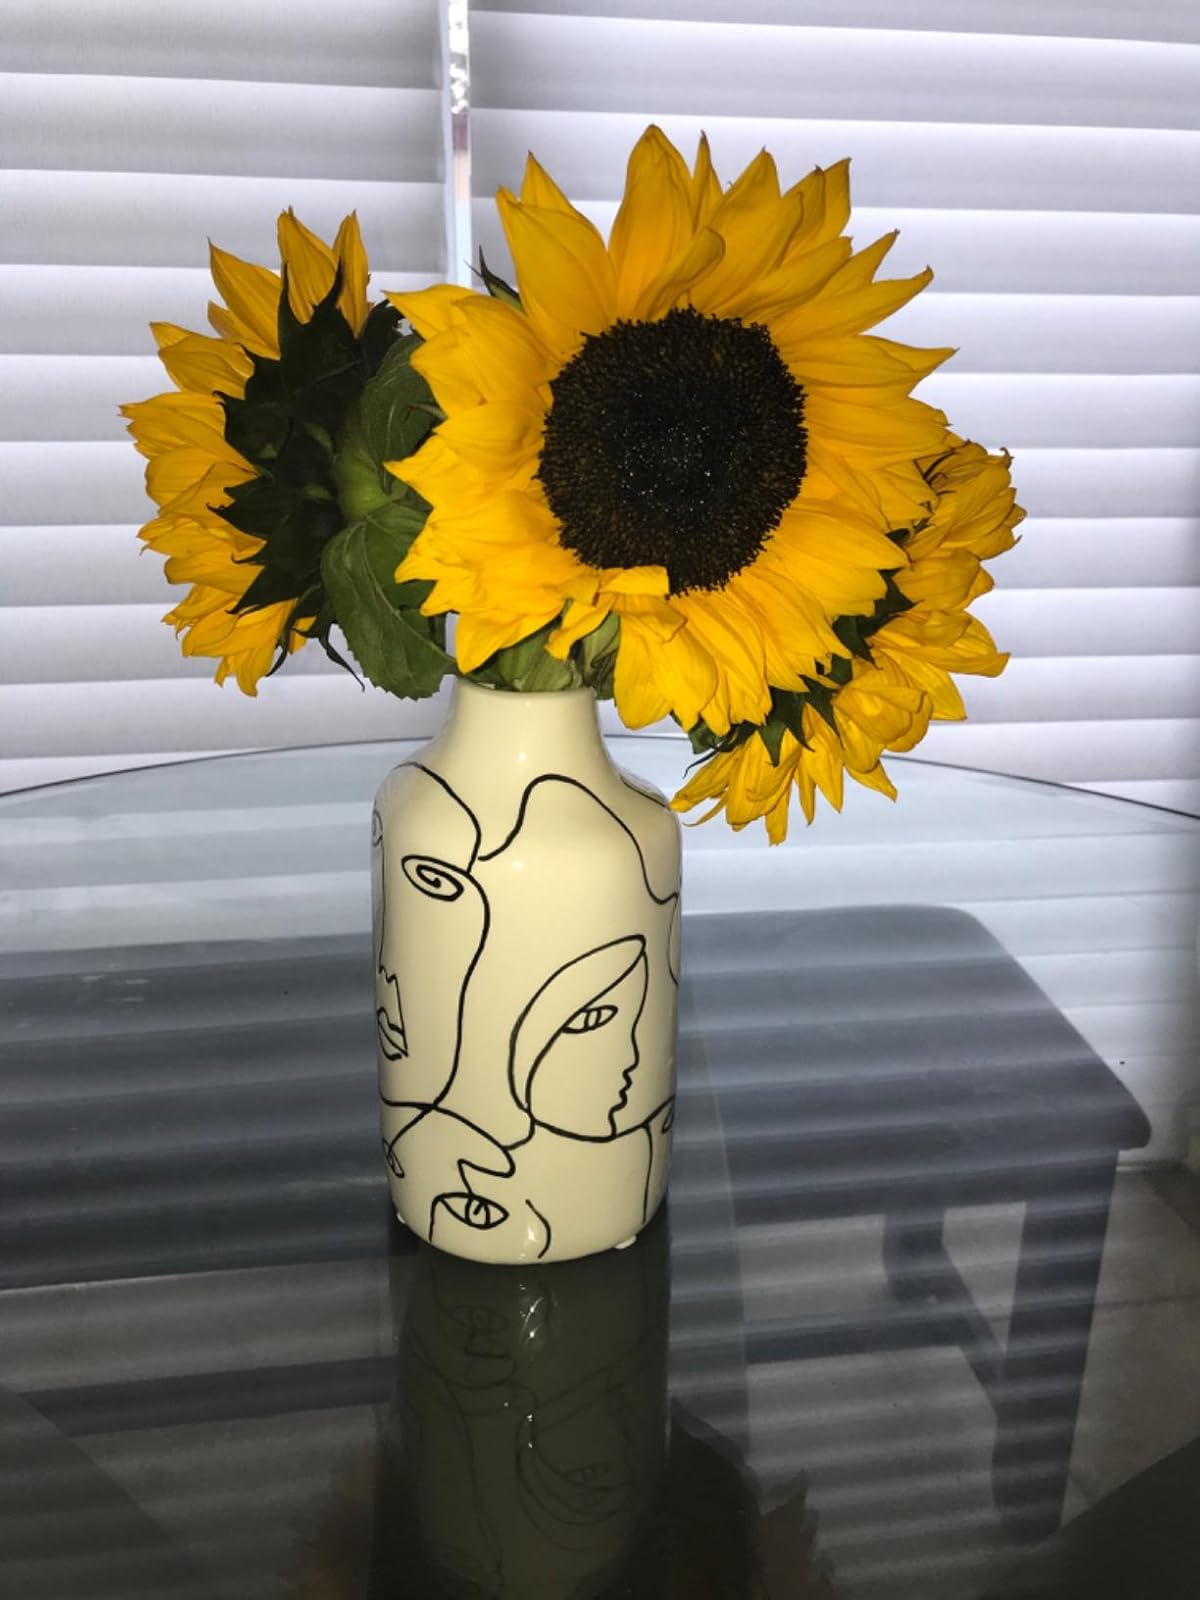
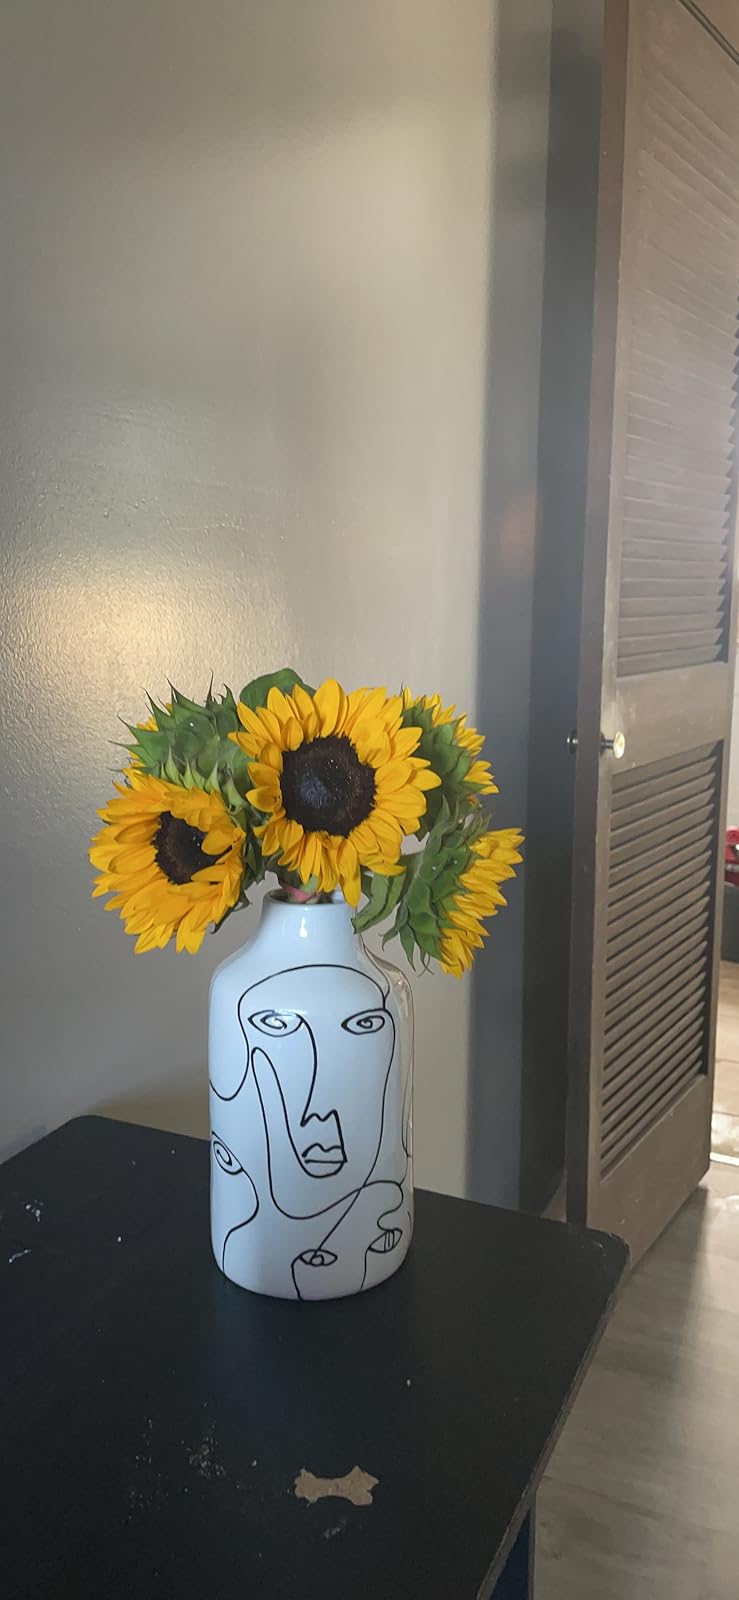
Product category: vase
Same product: yes